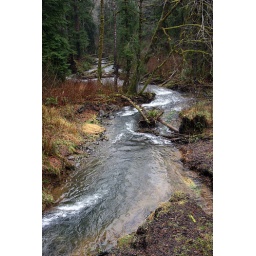
Looking downstream from the bridge over Neskowin Creek on the scenic road